Rose Nabinger

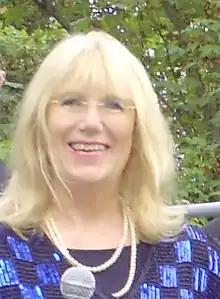
Rose Nabinger 2009

Rose Nabinger was born in 1958 in Frankfurt am Main, Germany. She married in Marburg and lives there. Her mother, Gudrun Nabinger, was a German teacher, her father worked at AFN Frankfurt. Her father brought home the jazz records of AFN. She began singing regularly with the German jazz band "Kreisjazzwerkerschaft" in Germany and Europe. She recorded several songs with them, including "Miss Jenny's Ball" and "Ich hab' 'ne Schwäche für Dich", a song she co-wrote, that brought her public acclaim.